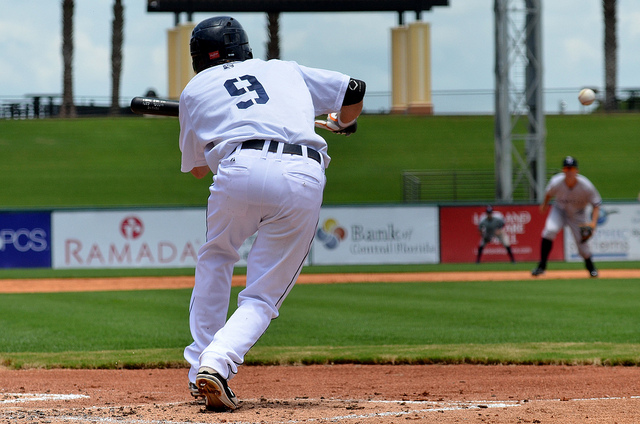
cầu thủ bóng chày đang cầm gậy thi đấu trên sân